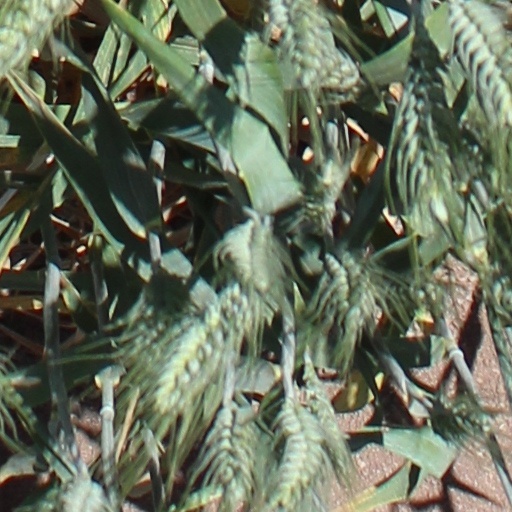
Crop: wheat